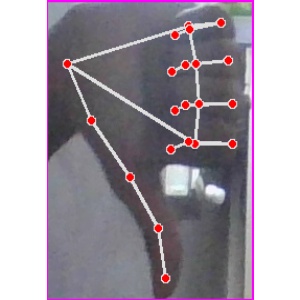
अक्षर: फ